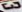
Number: 3